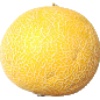
Label: Cantaloupe 1